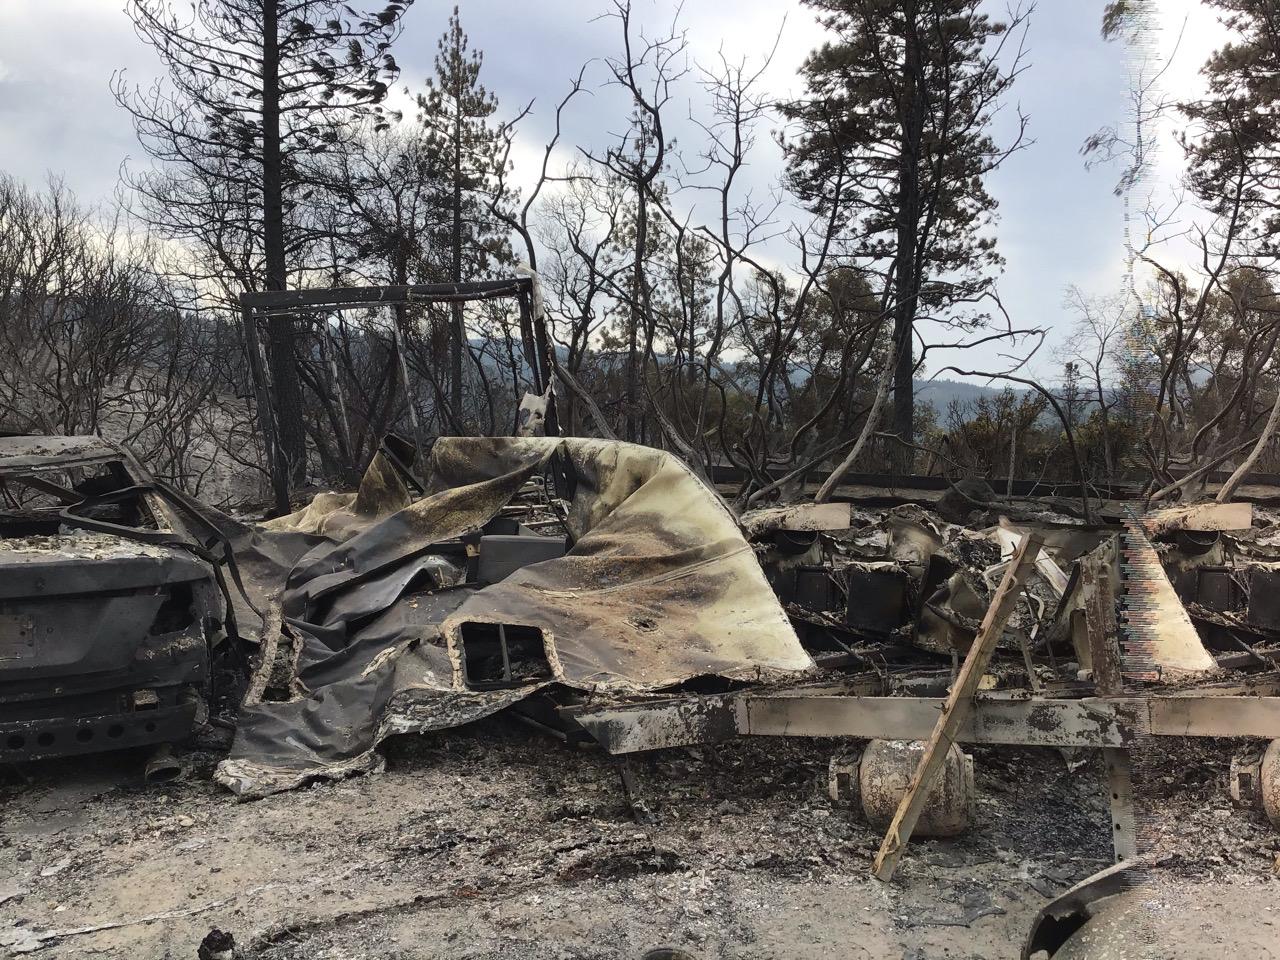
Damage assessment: destroyed